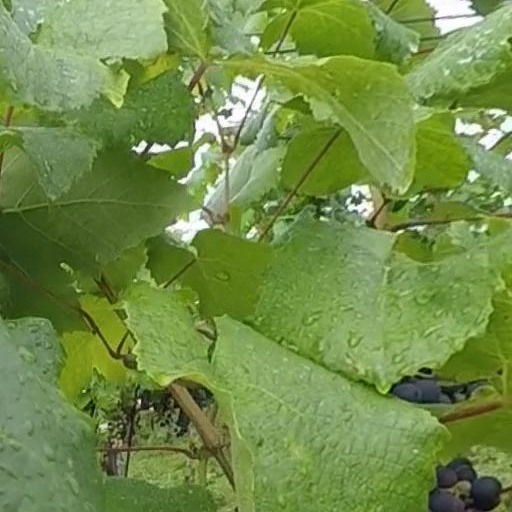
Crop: grape